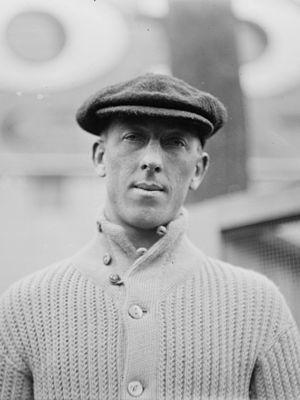
Albert Francis Alfred Grenda, né le 15 septembre 1889 en Australie, de parents nés en Allemagne et mort le 30 mai 1977 à Paradise aux États-Unis, est un cycliste australien, naturalisé américain en 1930.